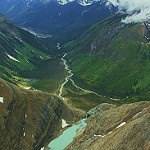
Label: mountain